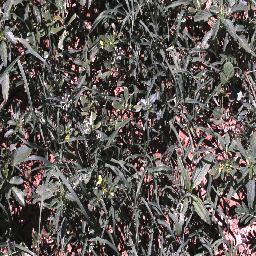
Label: negative